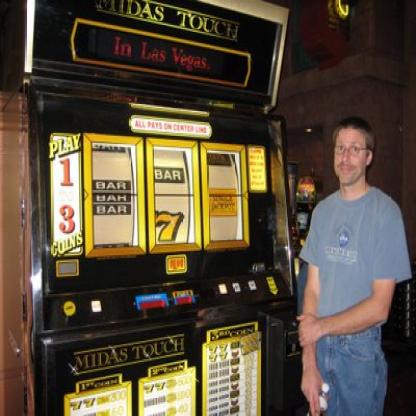
Scene: Indoor